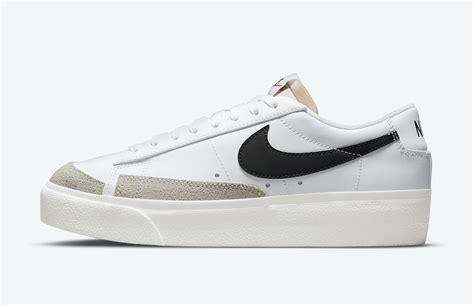
Brand: Nike
Model: Blazer Platform